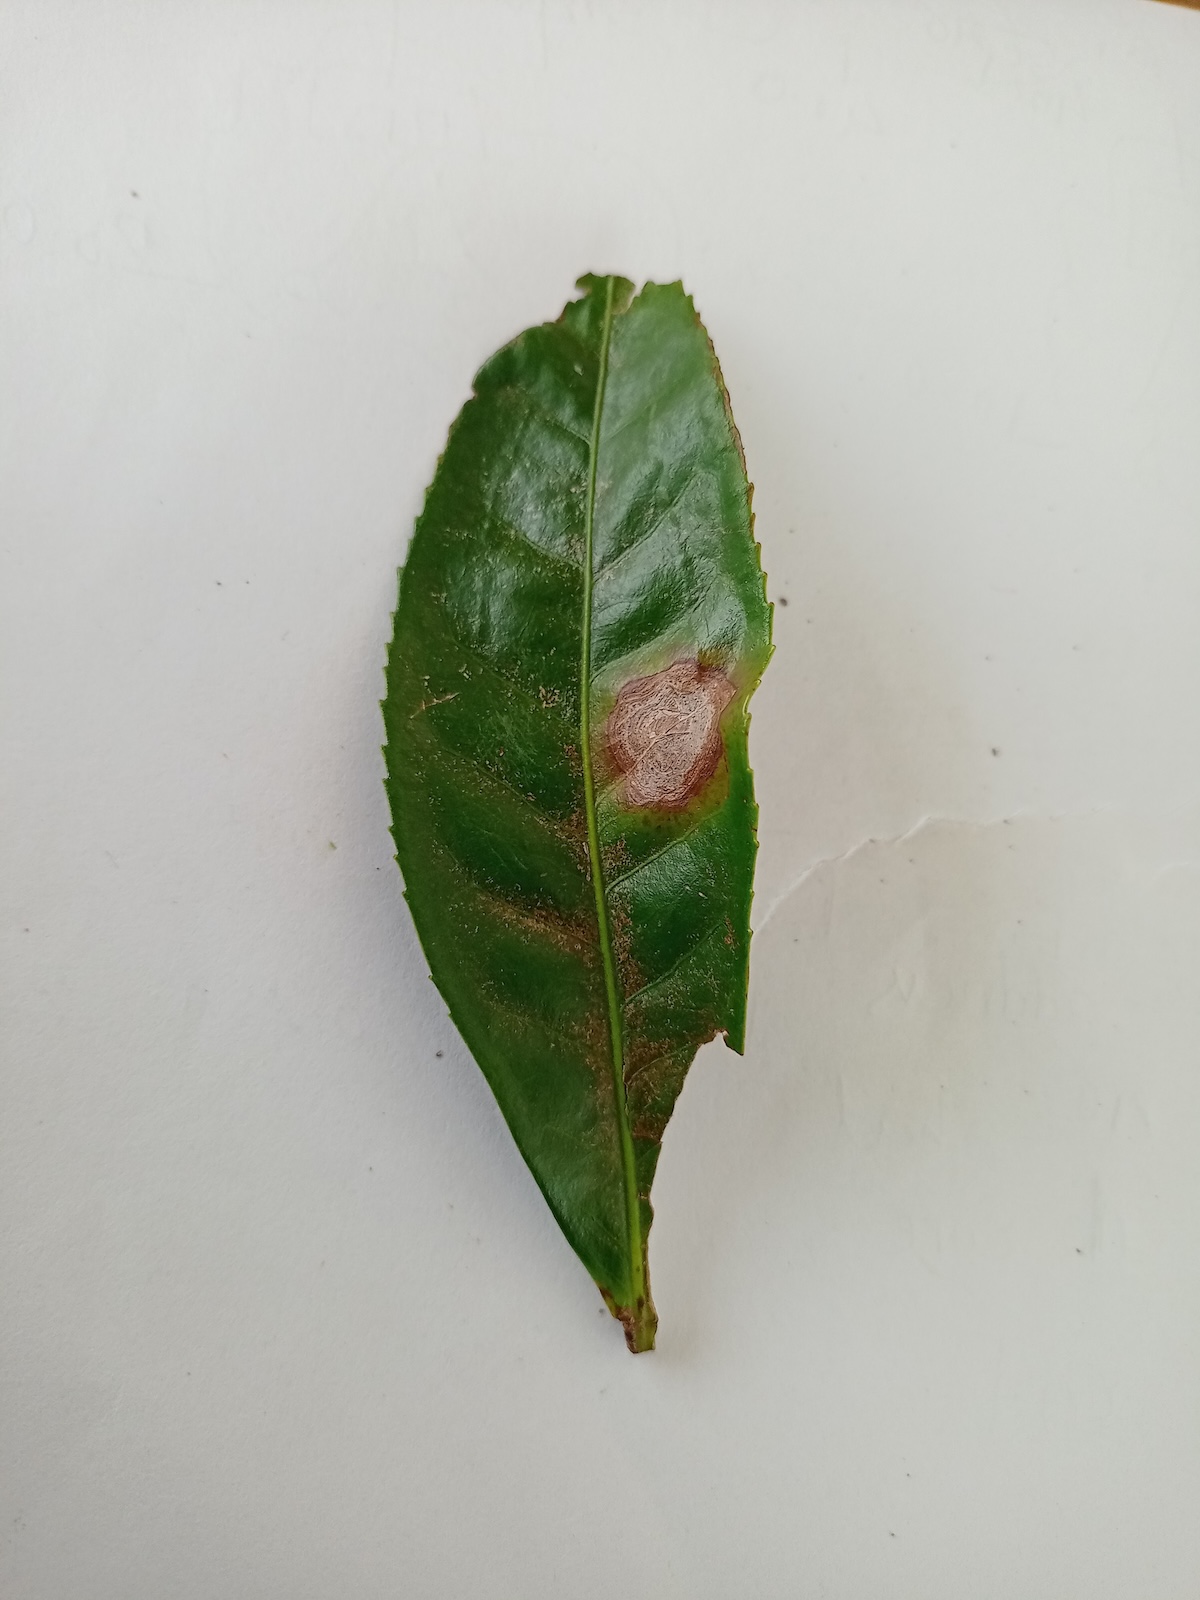
Label: Gray Blight